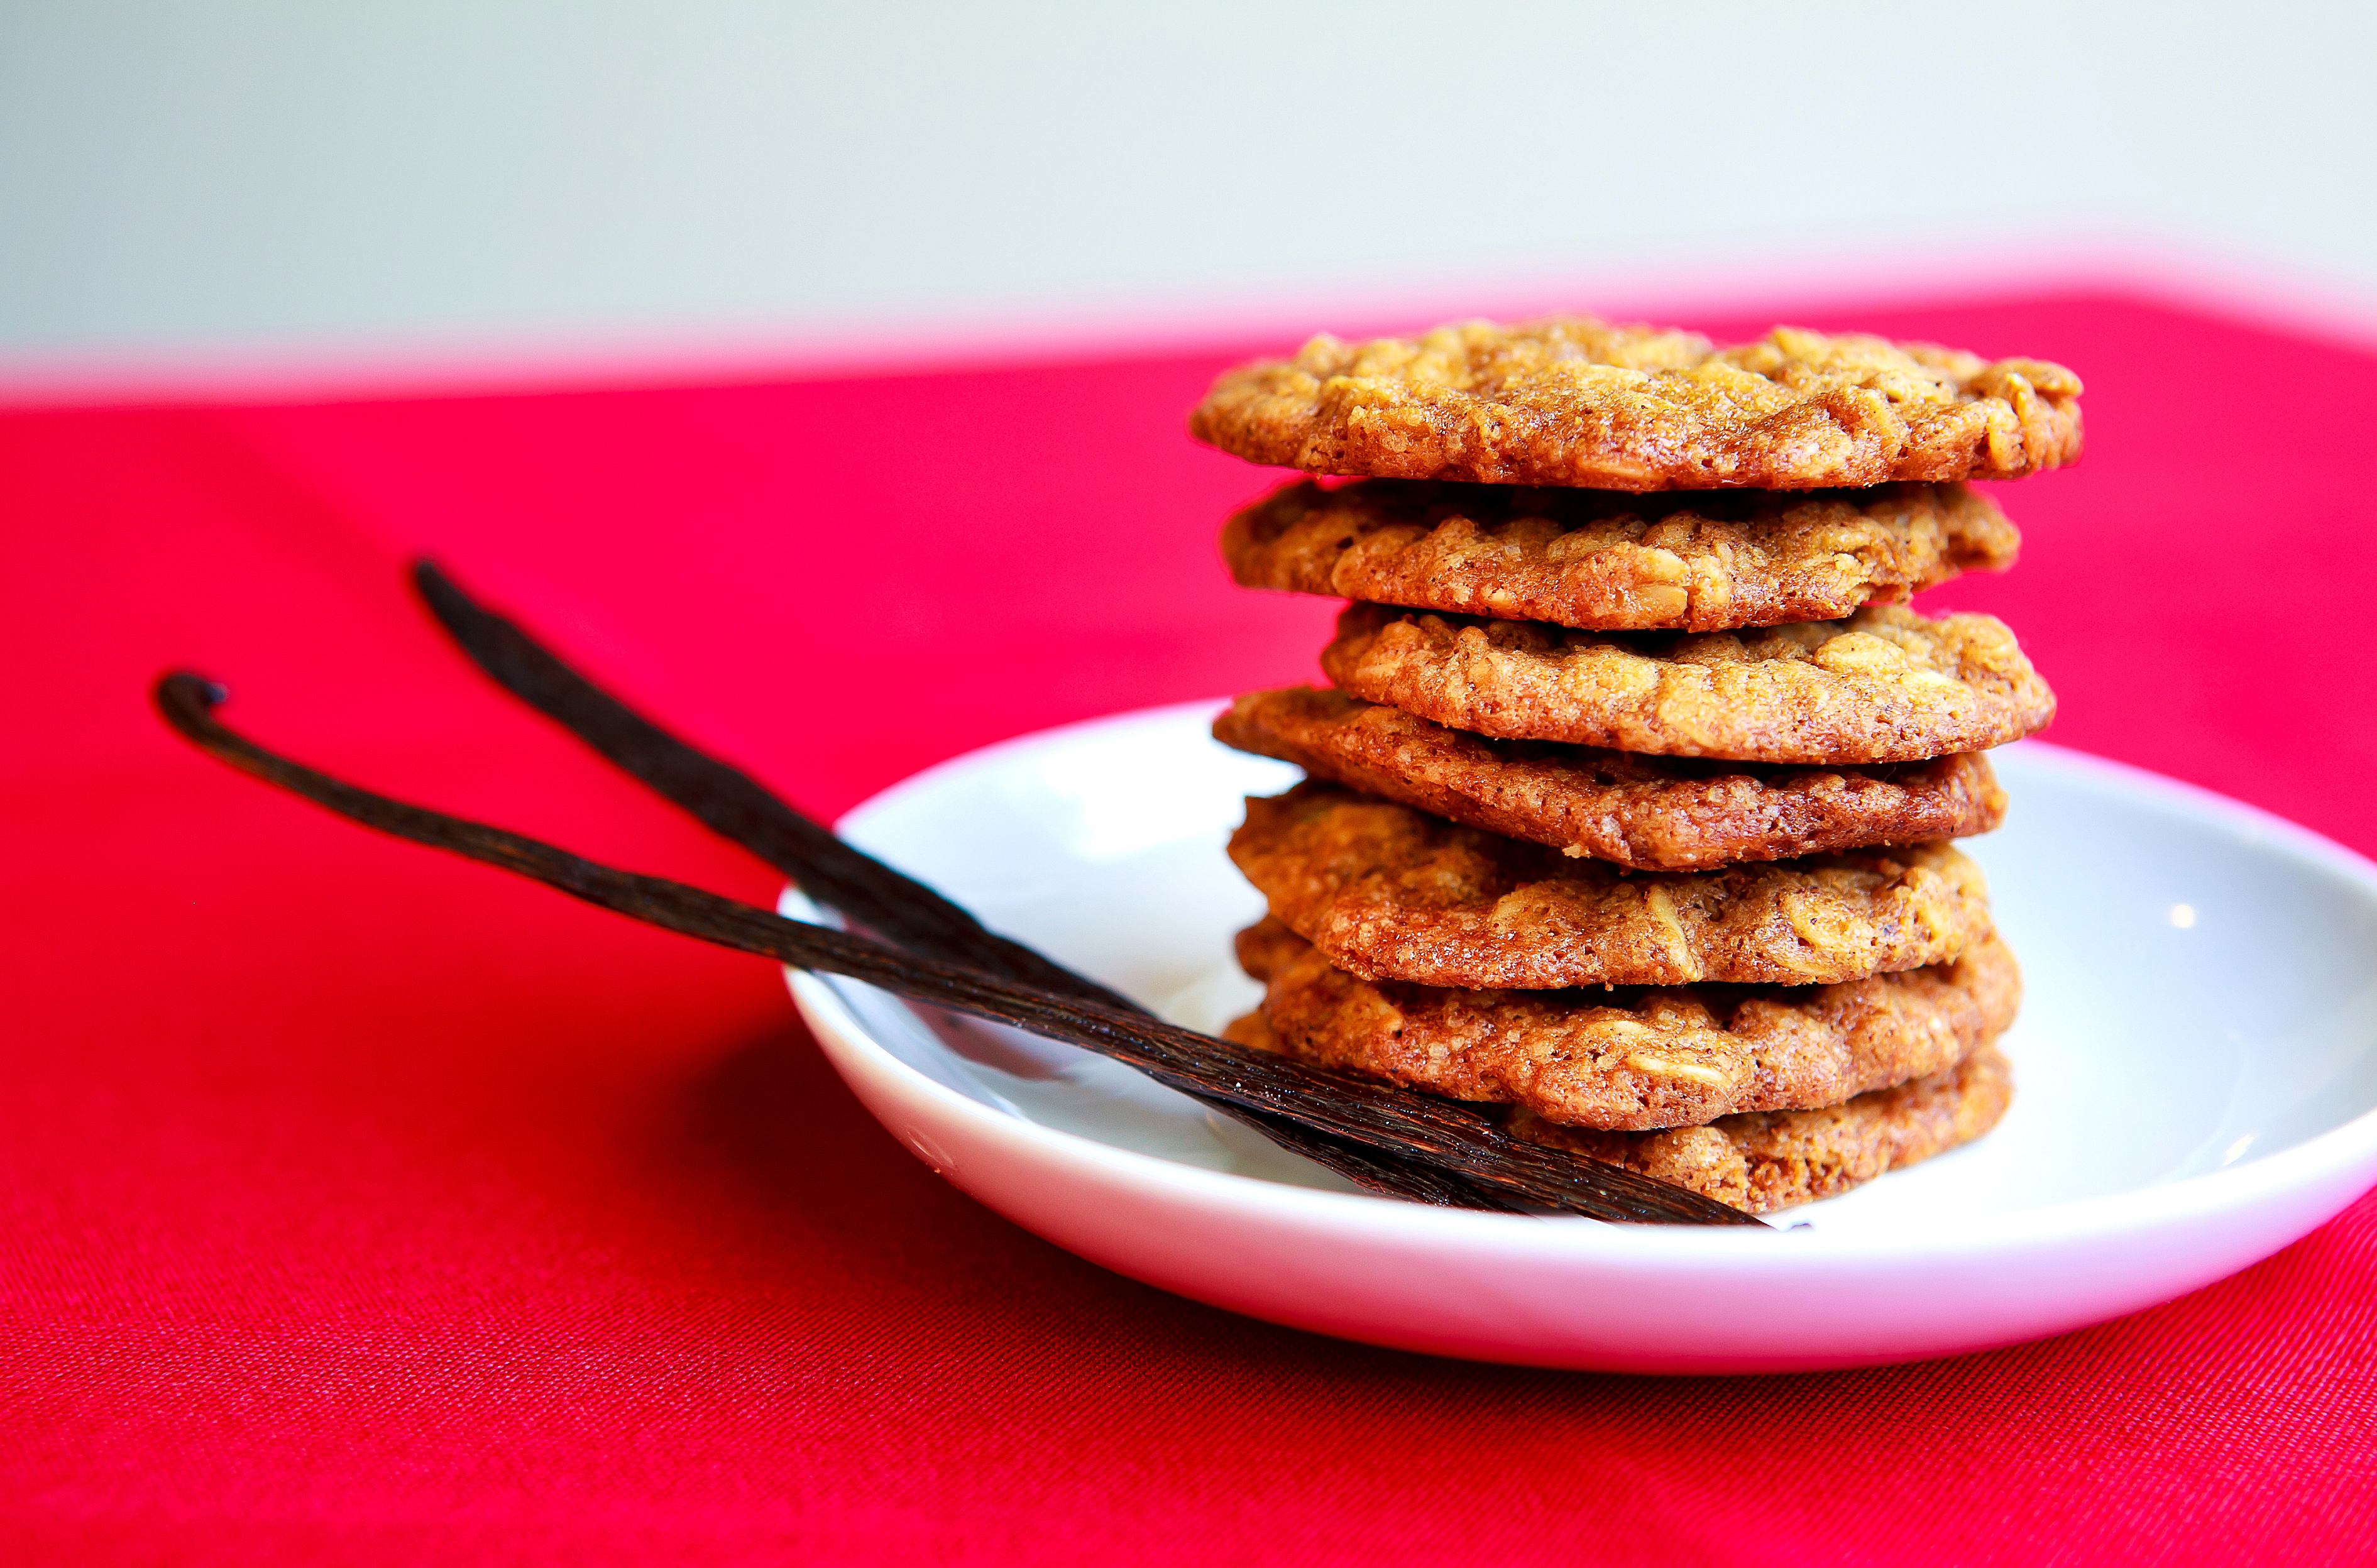
dish, meal, food, produce, plate, breakfast, snack, dessert, cuisine, cookies, baked goods, flavor, snack food, cookies and crackers, jerky